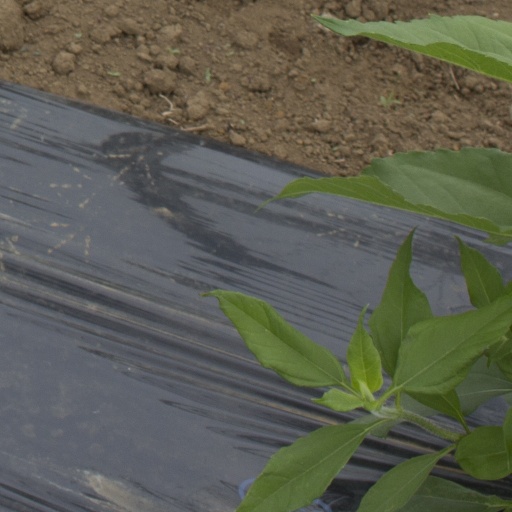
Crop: Jerusalem artichoke